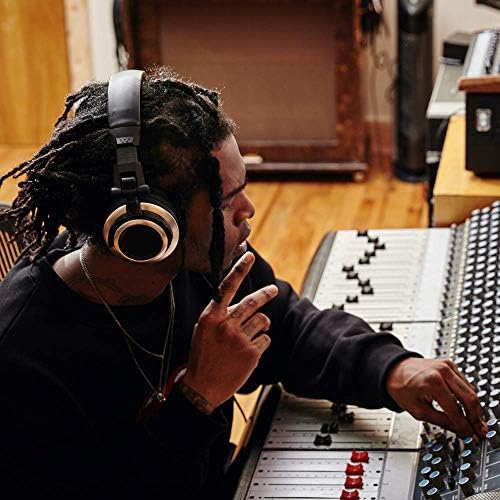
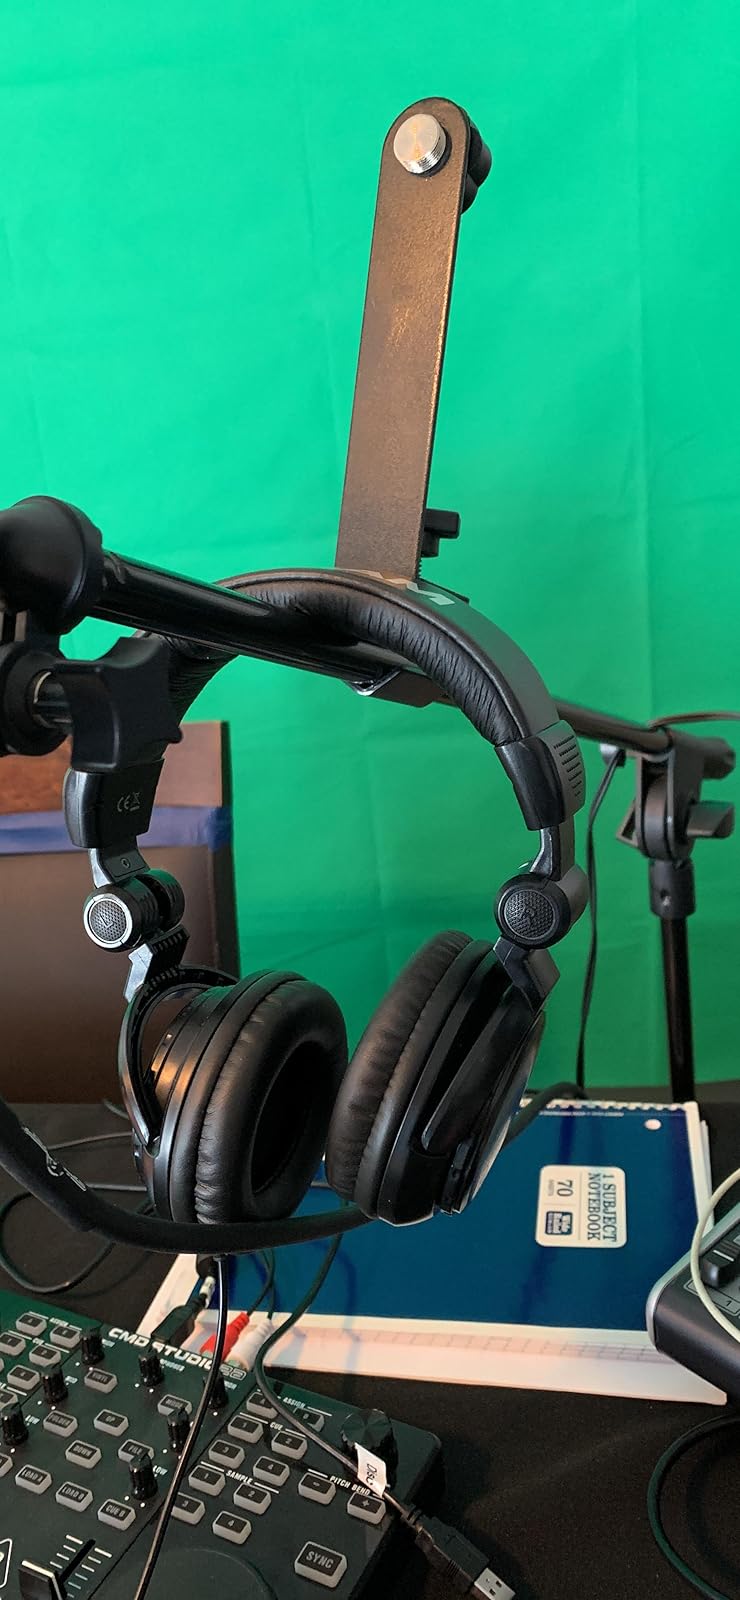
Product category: headphones
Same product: no